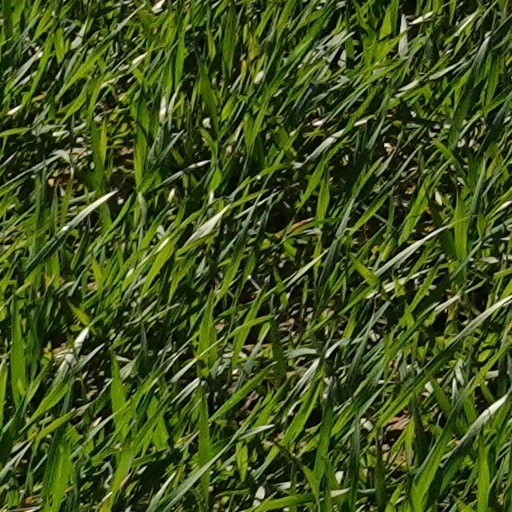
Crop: wheat